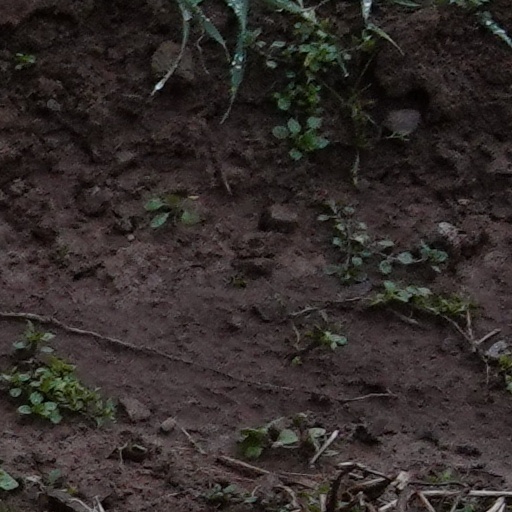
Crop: wheat